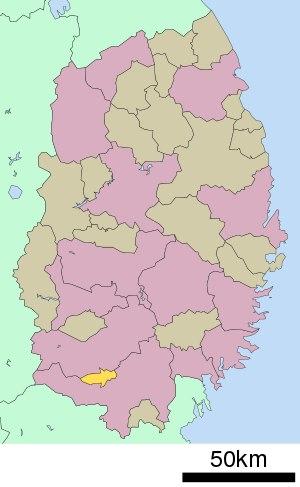
Le district de Nishiiwai est un district situé dans la préfecture d'Iwate, au Japon.